Oleksandr Skipalskyi

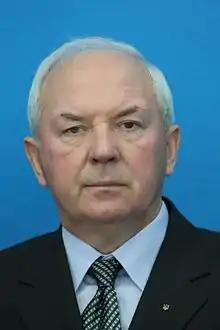
Skipalskyi in 2008

Oleksandr Oleksandrovych Skipalskyi (born March 12, 1945) is a Ukrainian military officer and spy. For over 20 years he worked as a Soviet border guard and military counterintelligence.